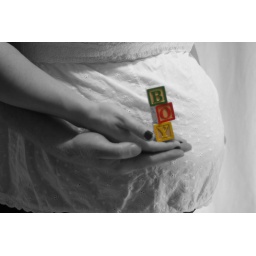
Mom and Dad's hands holding the boy blocks, picture in black and white with colored blocks